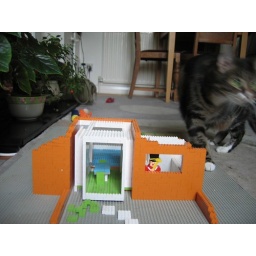
With table, chairs and plants in the garden